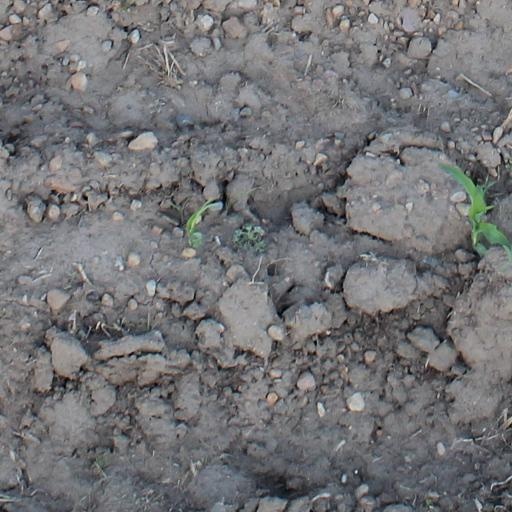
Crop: maize; corn